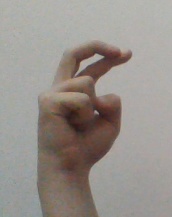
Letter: zay